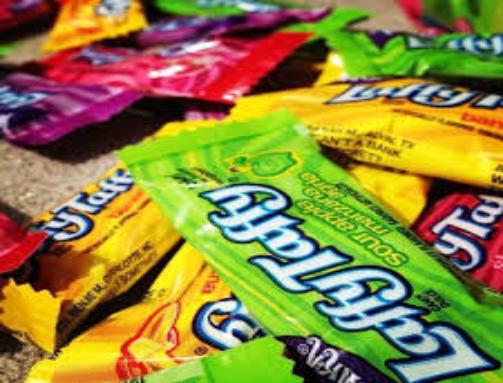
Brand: Laffy Taffy
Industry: Food